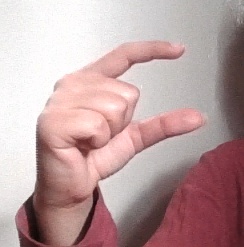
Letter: dal